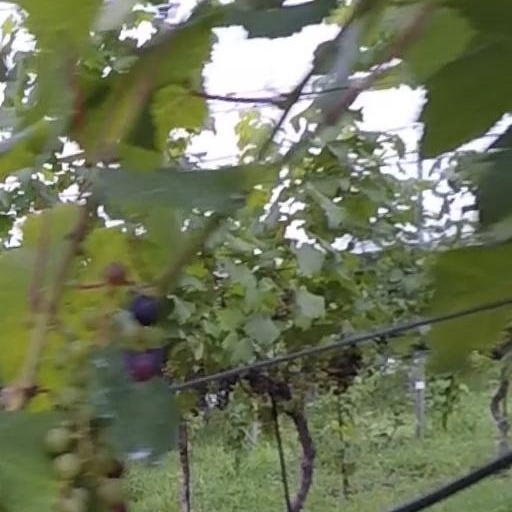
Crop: grape